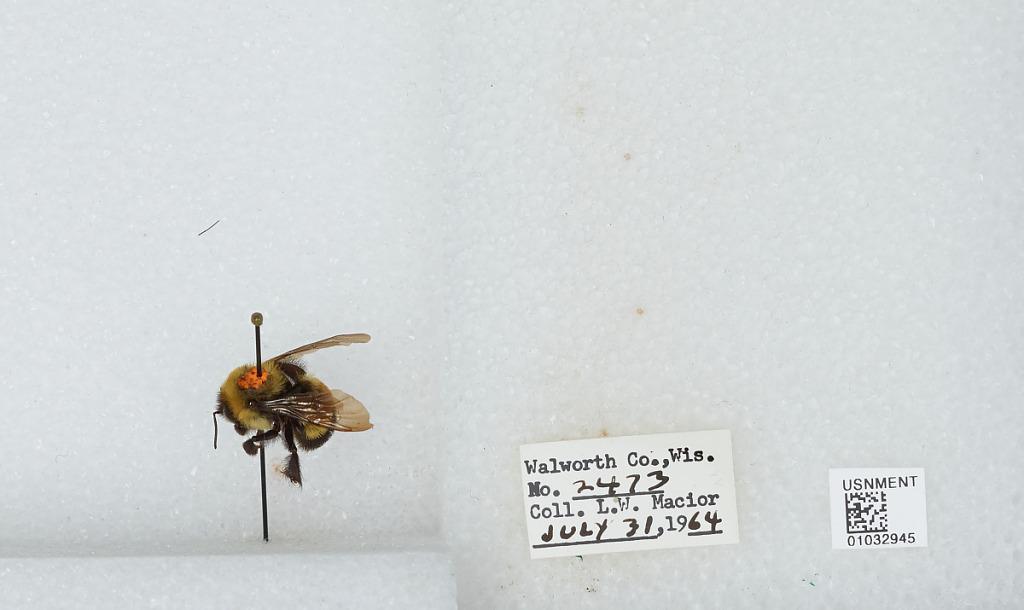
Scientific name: Bombus (Bombus) affinis Cresson
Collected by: L. Macior
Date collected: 1964-7-31
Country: United States
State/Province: Wisconsin
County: Walworth
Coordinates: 42.67, -88.54